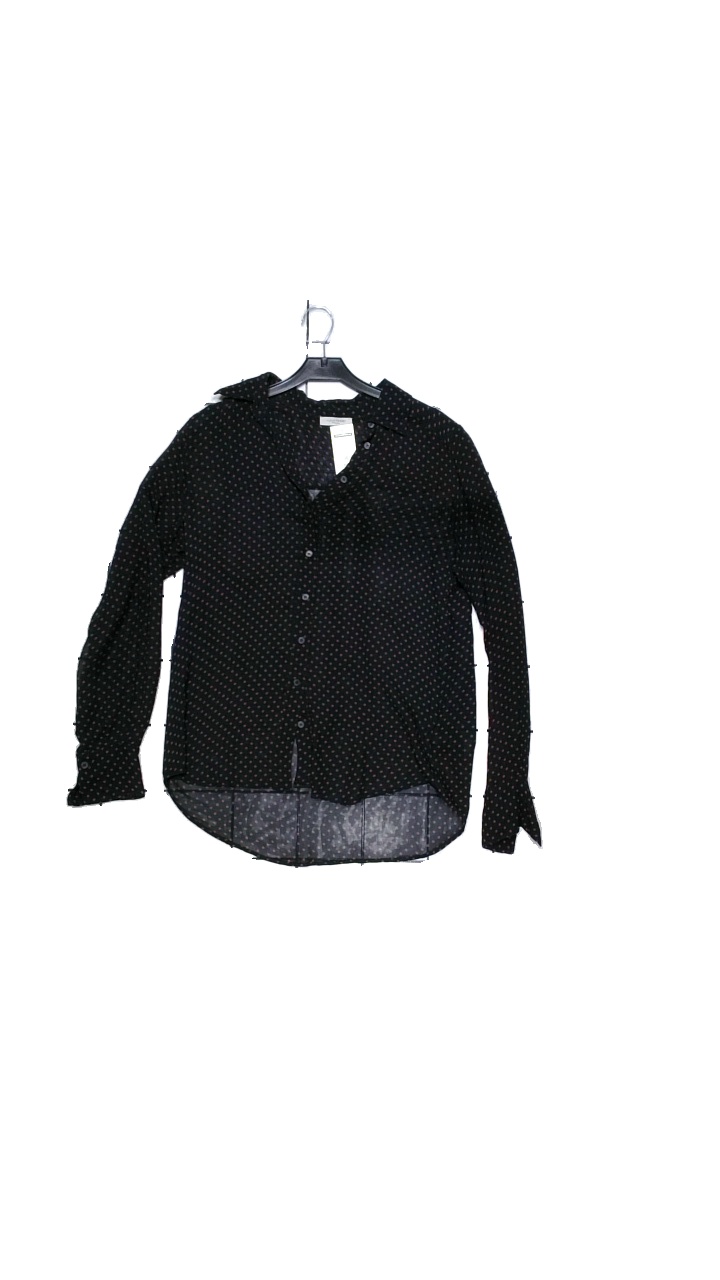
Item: Blouse (Ladies)
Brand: Hunkydory
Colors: Black, Red
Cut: Oversize, Long
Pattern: Dots
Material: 100% viscose
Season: All
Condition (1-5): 5
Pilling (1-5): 5
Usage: Reuse
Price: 100-150